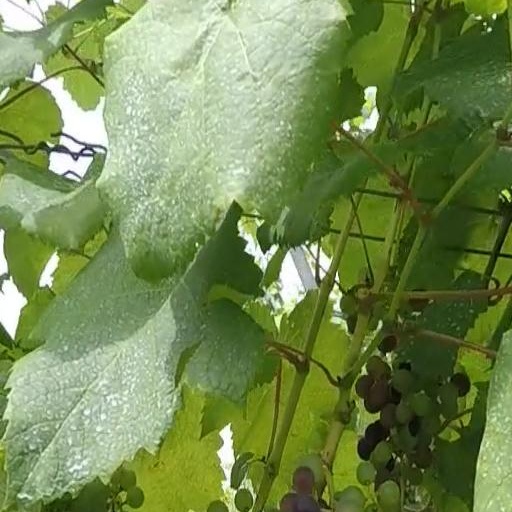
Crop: grape